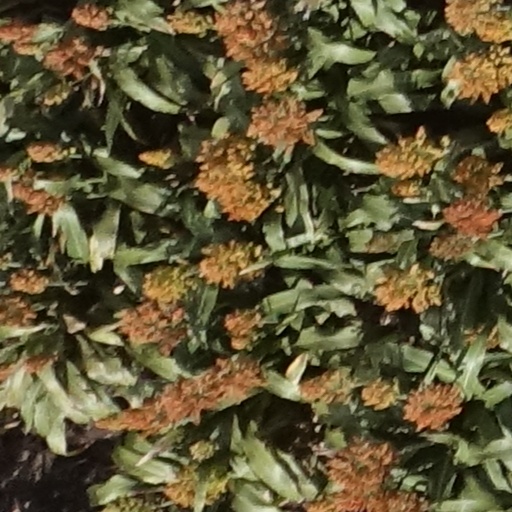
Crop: sorghum